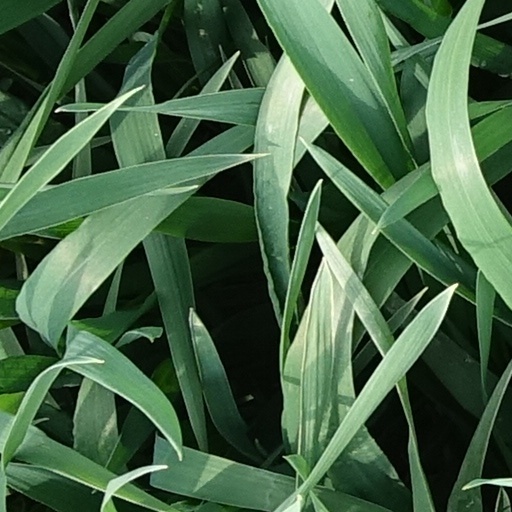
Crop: wheat